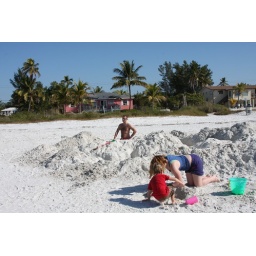
This dad is waist deep in sand building a moat or something. Mom and daughter aren't that impressed.